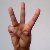
The image shows a hand gesture representing the letter 'W' in Indian Sign Language.